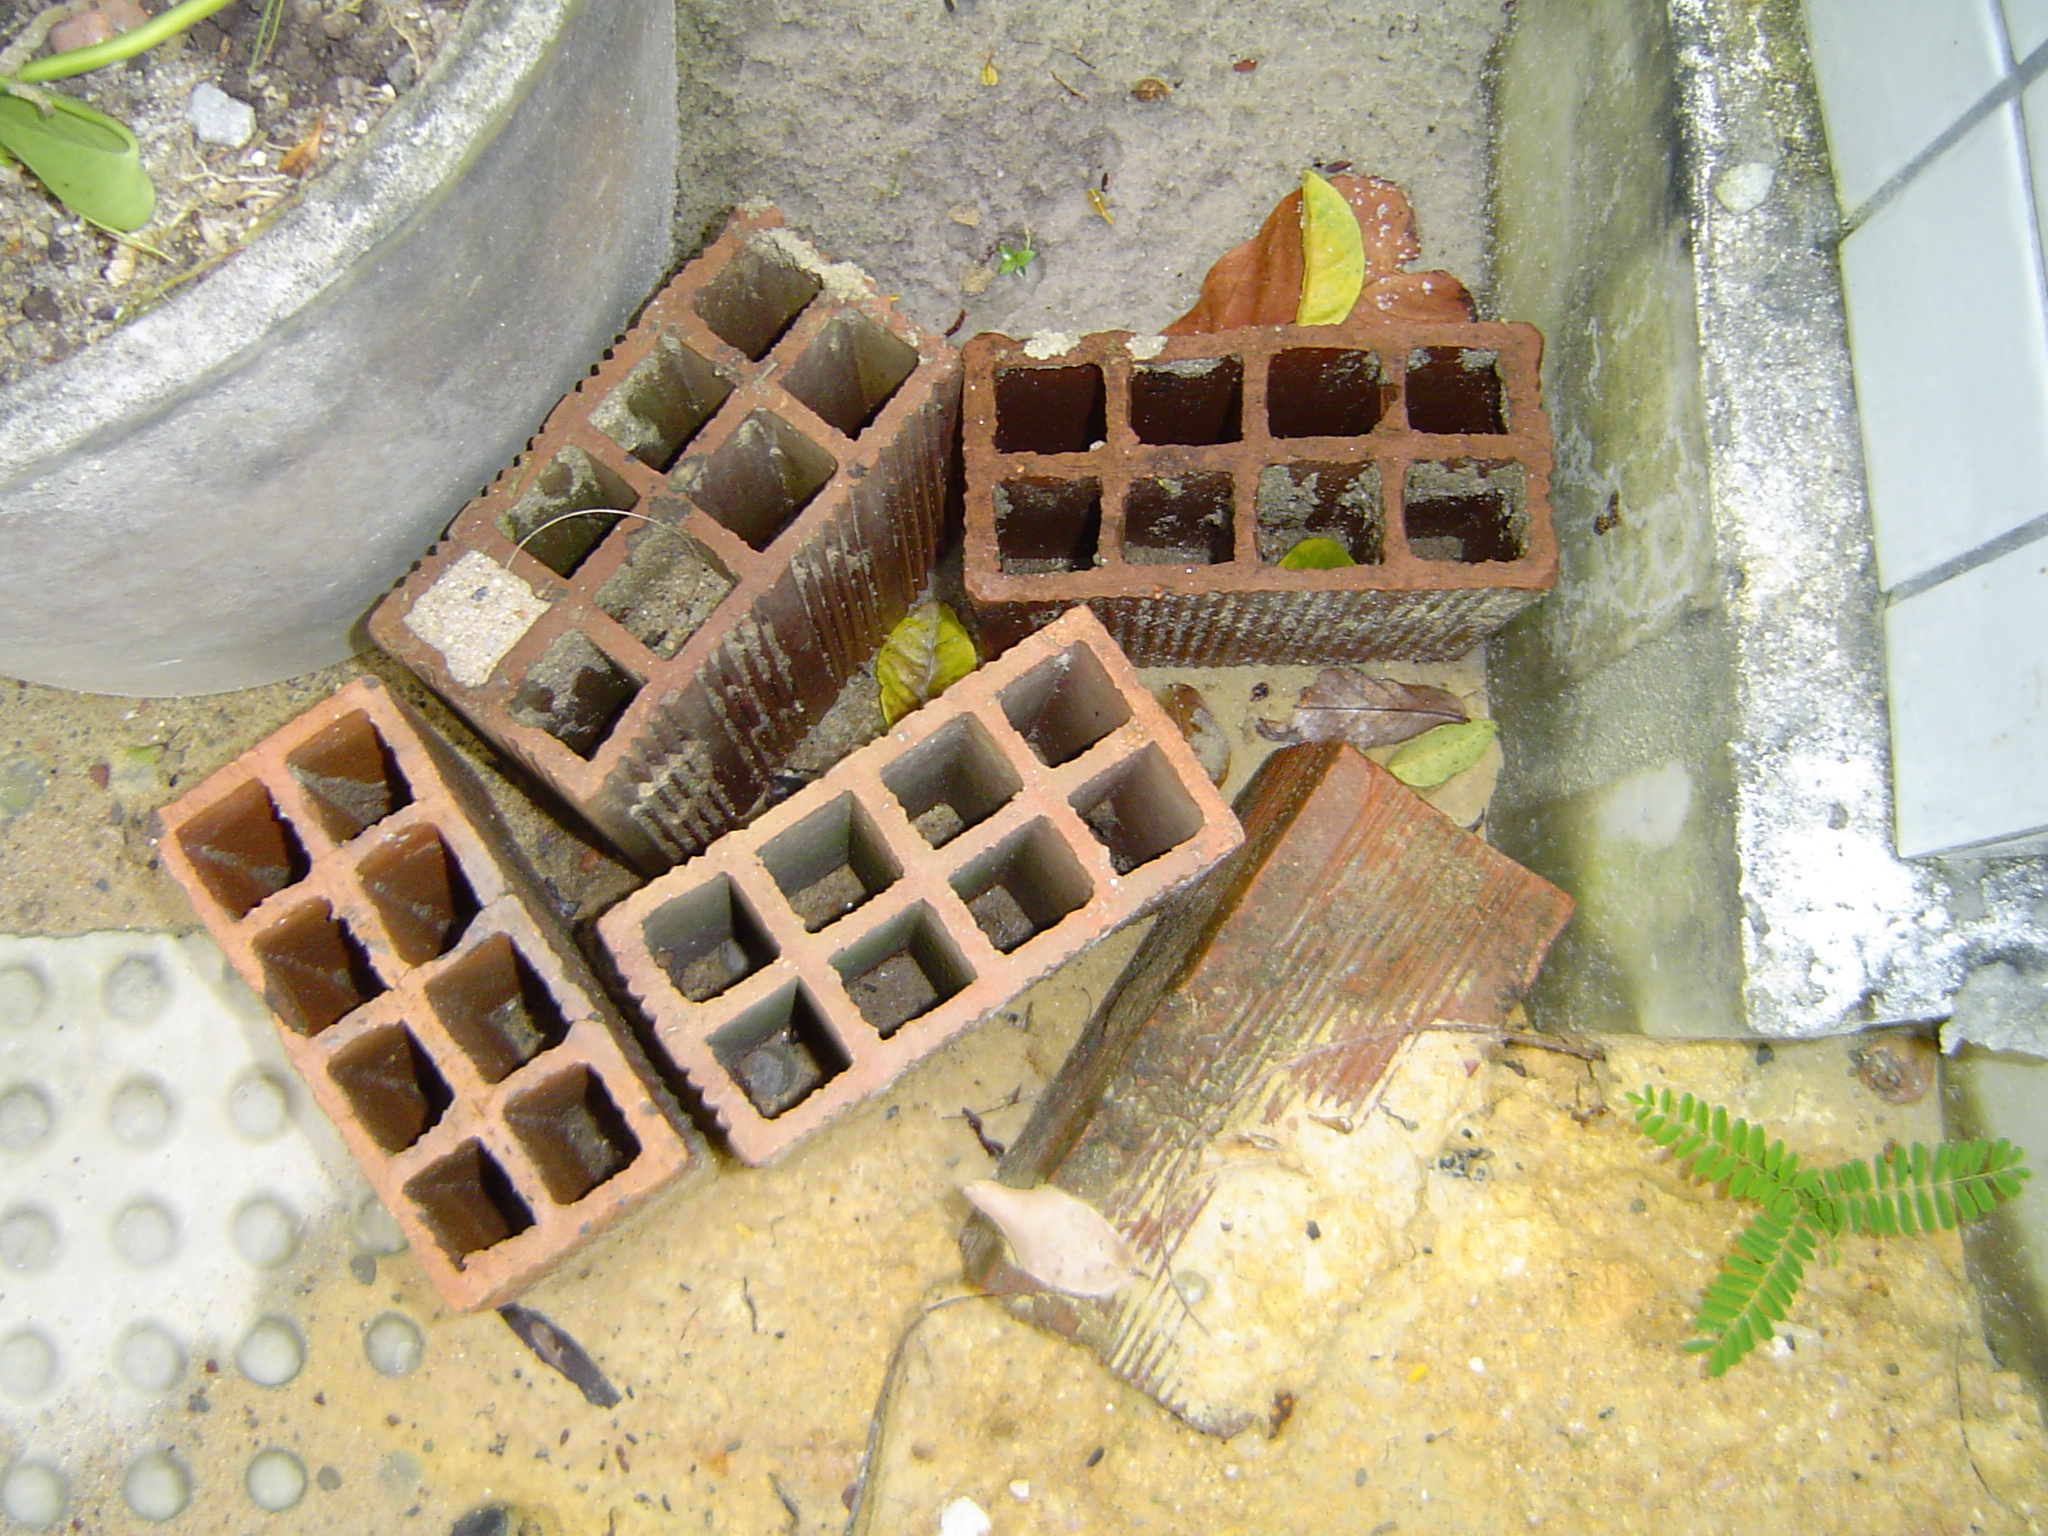
dish, food, brick, material, bricks